Cumberland Artillery

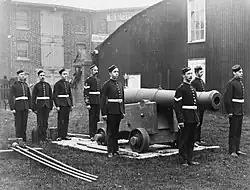
Volunteer artillery drilling with a 64-pounder RML gun in the 1890s.

On 15 May 1880 the admin brigade was consolidated as the 1st Cumberland Artillery Volunteers with four batteries, later augmented to seven: